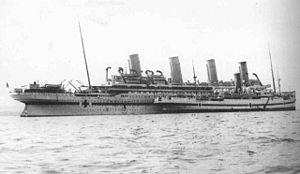
Le HMHS Britannic est un paquebot britannique construit par les chantiers navals Harland & Wolff de Belfast pour la White Star Line. Troisième navire de classe Olympic, sister-ship de l’Olympic et du Titanic, il fut construit peu après eux, et devait à l'origine être nommé Gigantic. Mis en construction peu après ces derniers, il est lancé le 26 février 1914. Il est alors conçu pour être le plus sûr et le plus luxueux des trois navires, en tirant notamment des leçons du naufrage du Titanic. Il ne connaîtra cependant jamais de carrière commerciale. Réquisitionné par la Royal Navy pendant la Première Guerre mondiale en tant que navire-hôpital, il navigue en 1915 et 1916 entre le Royaume-Uni et les Dardanelles, où les Alliés subissent un sanglant revers.